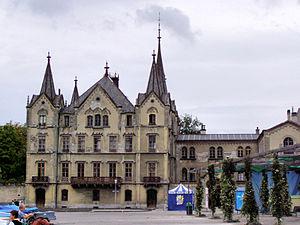
Cette liste présente les biens culturels d'importance nationale dans le canton de Vaud. Cette liste correspond à l'édition 2009 de l'Inventaire Suisse des biens culturels d'importance nationale pour le canton de Vaud. Il est trié par commune et inclus : 186 bâtiments séparés, 46 collections, 32 sites archéologiques et deux cas particuliers.